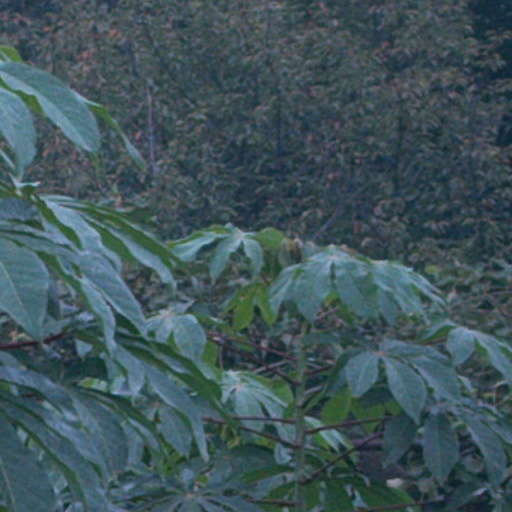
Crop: cassava